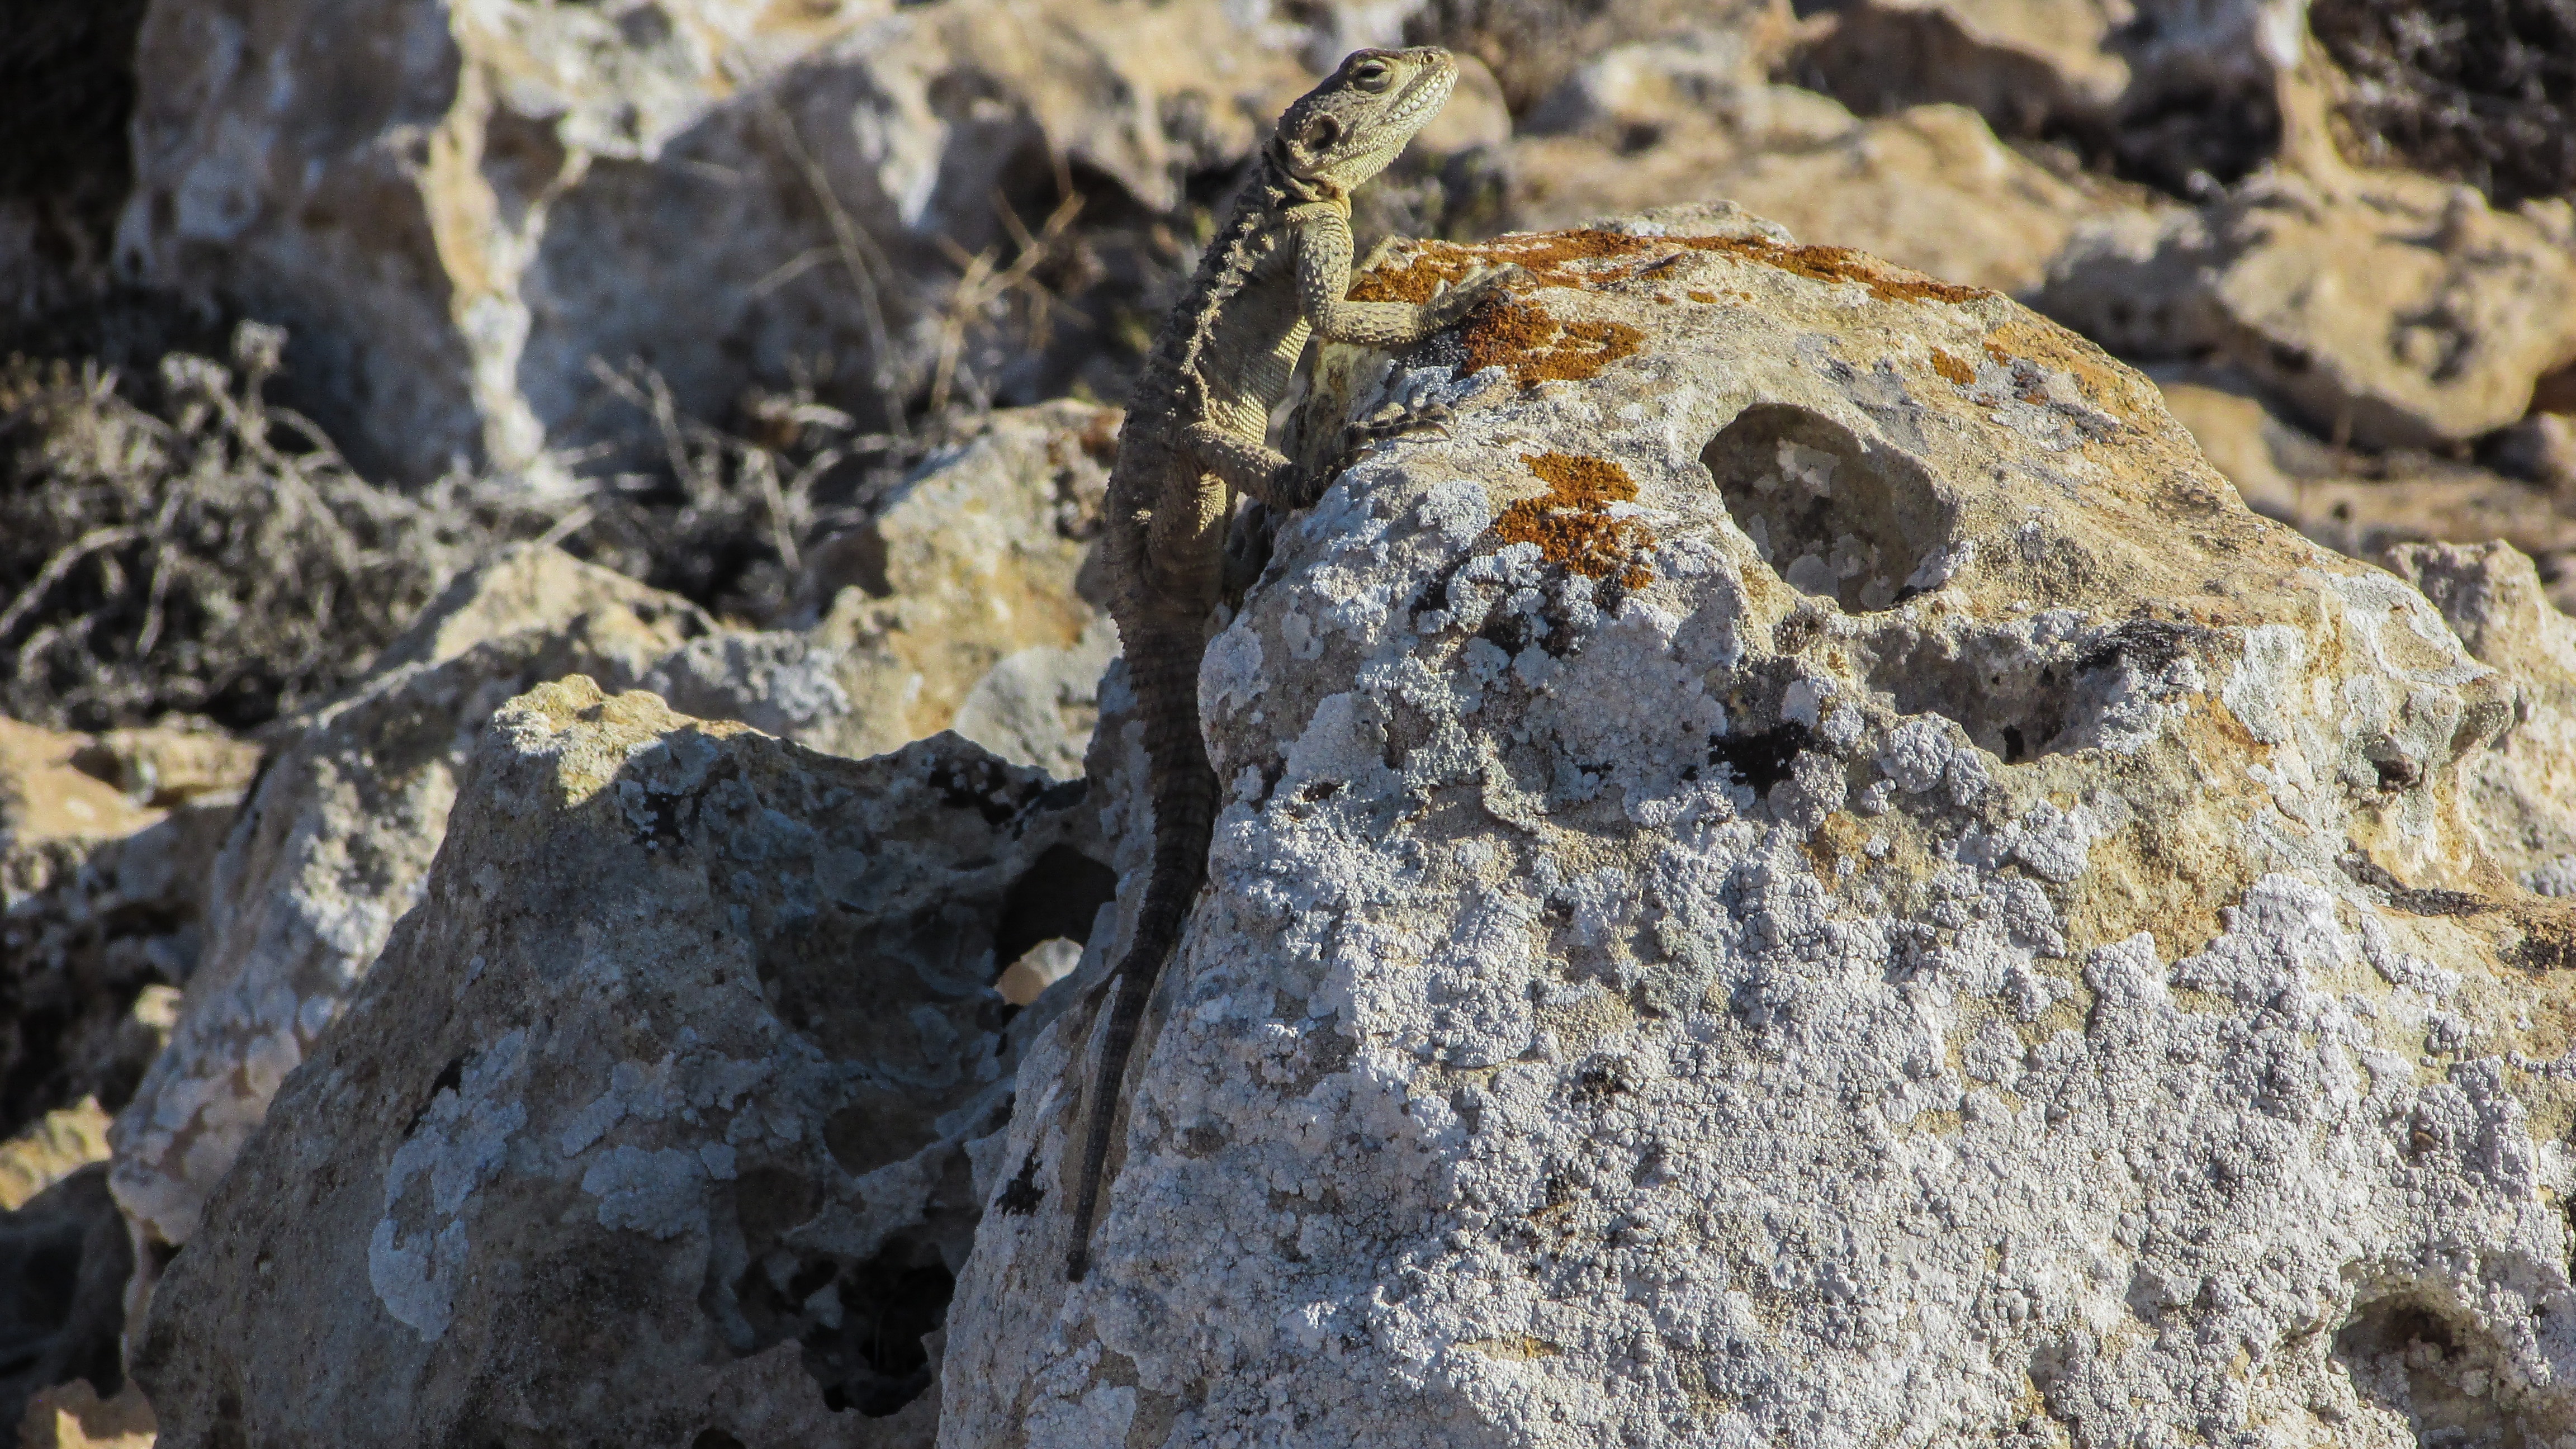
nature, rock, animal, wildlife, insect, soil, reptile, fauna, lizard, invertebrate, geology, herpetology, adaptation, species, cyprus, macro photography, kurkutas